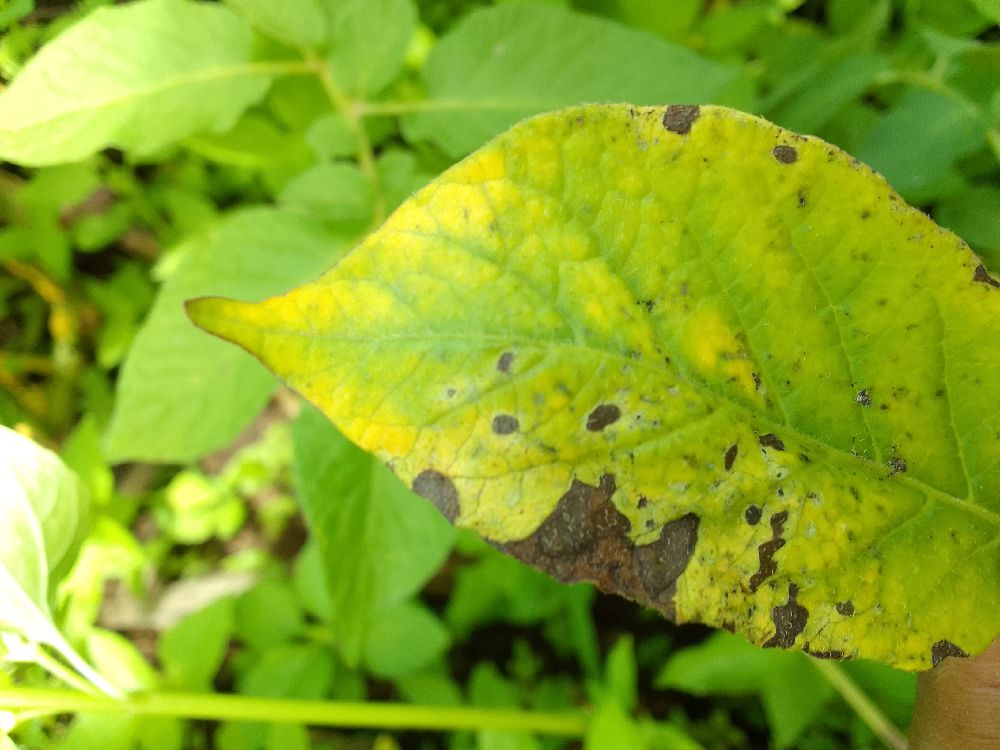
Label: Early blight